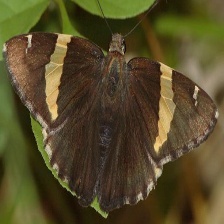
Species: GOLD BANDED